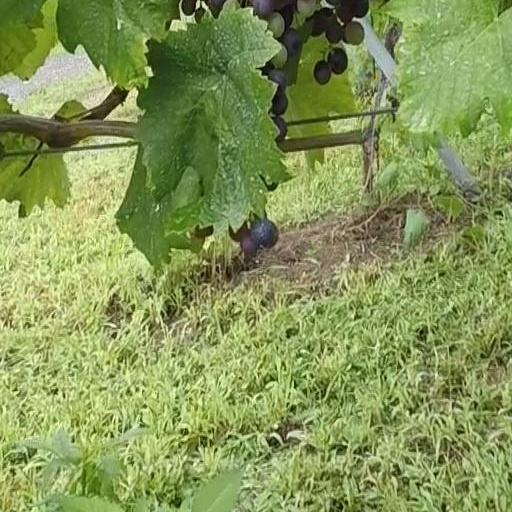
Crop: grape